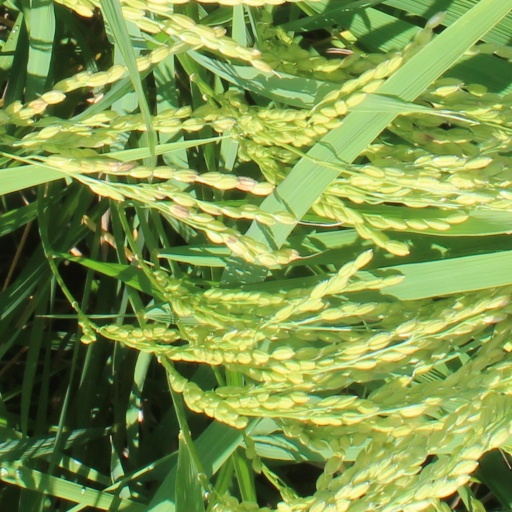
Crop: rice